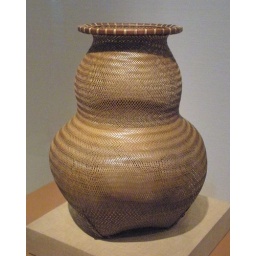
flower basket by Kawano Shoko (1997)